Batman: Knightfall

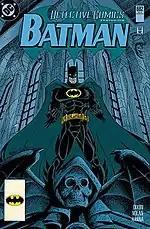
Batman's black costume's debut during "Troika".

When Bruce finally returns for good, he wears a sturdier, matte-black Batsuit made of a combination Nomex and Kevlar (inspired by the costume of the Tim Burton "Batman" films), and drives a new, state-of-the-art Batmobile. He fights former Soviet agents Colonel Vega (who teamed with Asp in "Knightquest: The Search"), KGBeast, and Dark Rider, in order to foil a plot to nuke Gotham City with a device the size and shape of a baseball. "Troika" is the Russian word for "trio". The saga also shows how Batman makes changes to his life as Bruce Wayne, his relationships with his "family", plans to live without Alfred, and copes with the decision of making Jean-Paul his replacement.